Louise Southgate

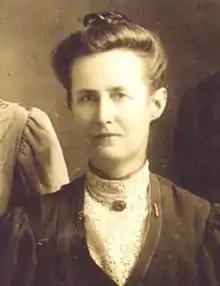

Louise Southgate (February 20, 1857 – August 14, 1941) was one of the first women physicians in Northern Kentucky where she advocated for girls in the juvenile court system and was an early proponent of birth control. Besides her medical practice and outreach, she led many efforts for the American women's suffrage movement through her local clubs and the Kentucky Equal Rights Association.